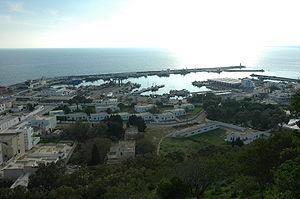
Tunisie, Kelibia